Ted Easterly

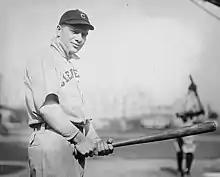
Easterly at Hilltop Park, 1911.

Easterly was a good contact hitter who batted over .300 four times. From to , he collected three consecutive .300 seasons with a high .324 in and led the American League with 11 pinch-hits in 1912. He jumped to the Federal League in 1914 and ended the season third in the batting race with a .335 average. A good defensive player with a solid throwing arm, he also served as a backup right fielder. In a seven-season career, Easterly was a .300 hitter with eight home runs and 261 RBI in 706 games played.